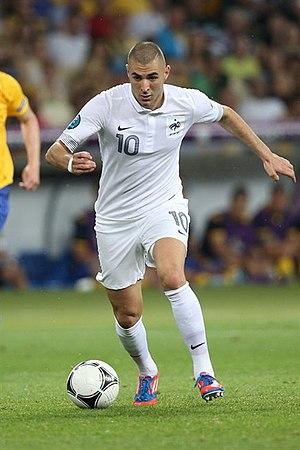
L'Olympique lyonnais est un club de football français fondé en 1950 à Lyon. Le club, basé au Parc Olympique lyonnais à Décines-Charpieu, est présidé depuis juin 1987 par Jean-Michel Aulas.